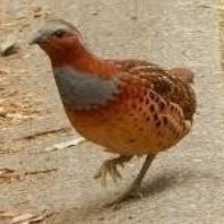
Species: CHINESE BAMBOO PARTRIDGE
Scientific name: BAMBUSICOLA THORACICUS
ImageNet parent category: partridge